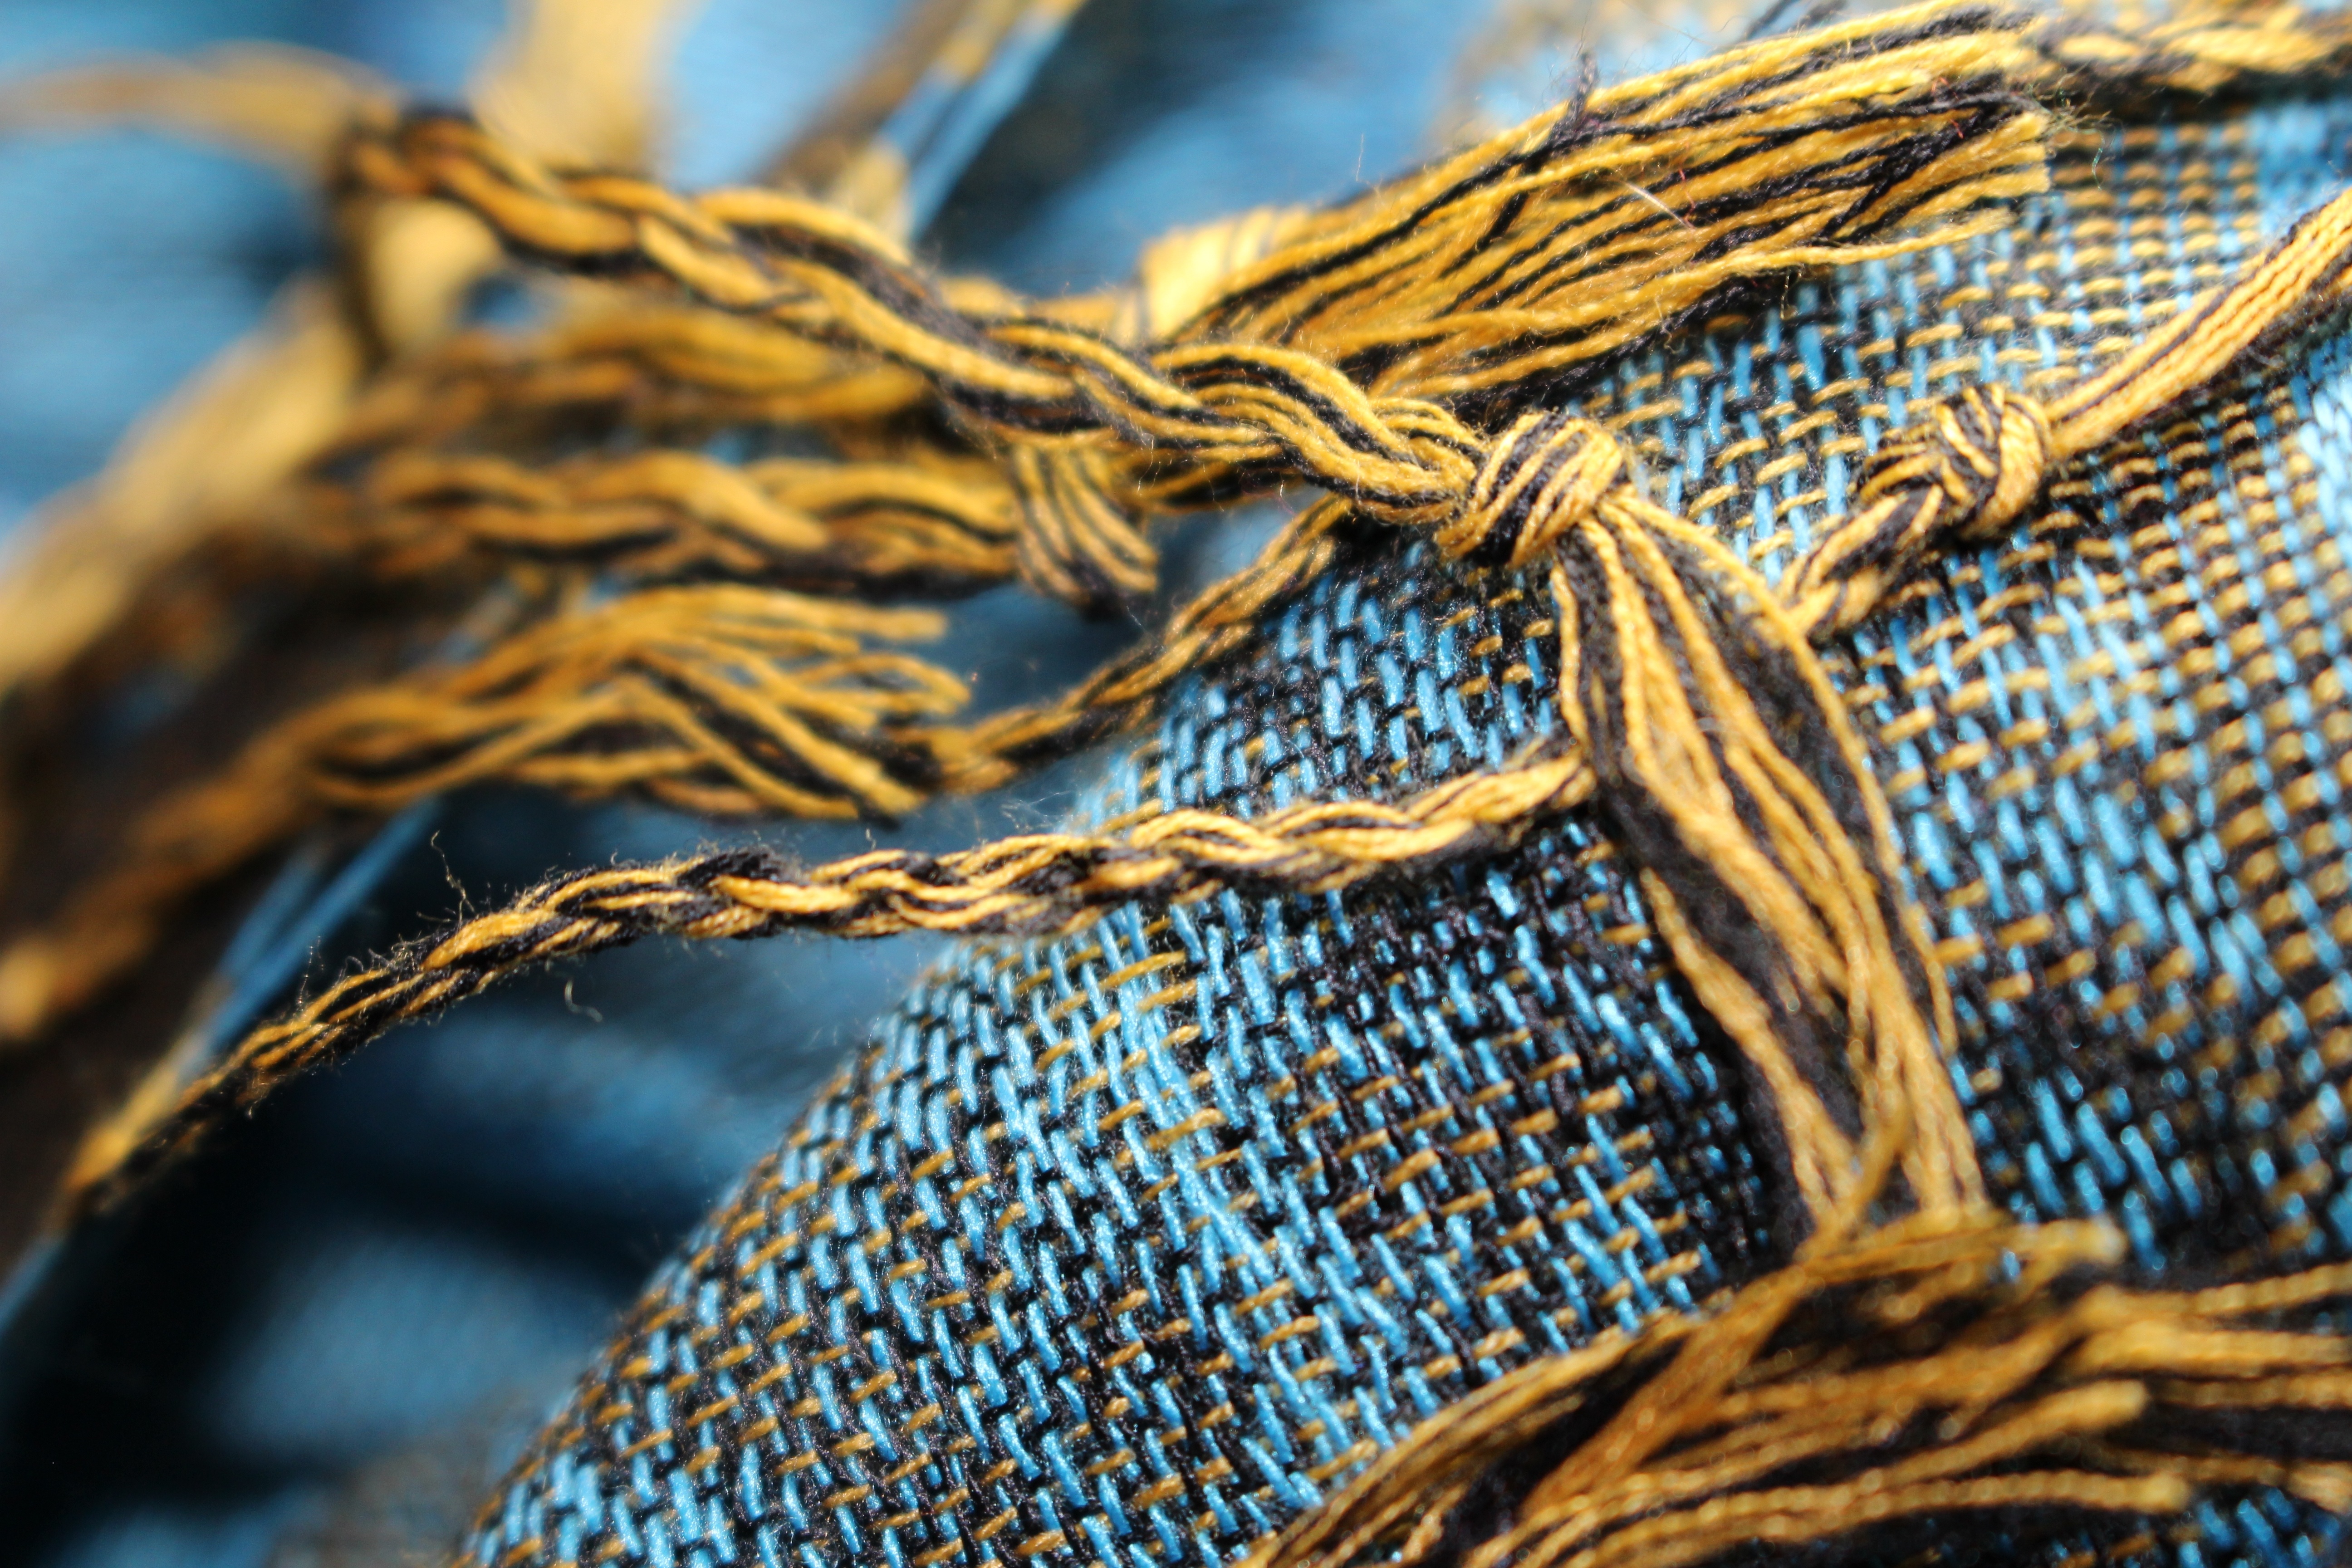
branch, leaf, crop, blue, black, agriculture, weave, fabric, close up, textile, art, gold, woven, fransen, grass family